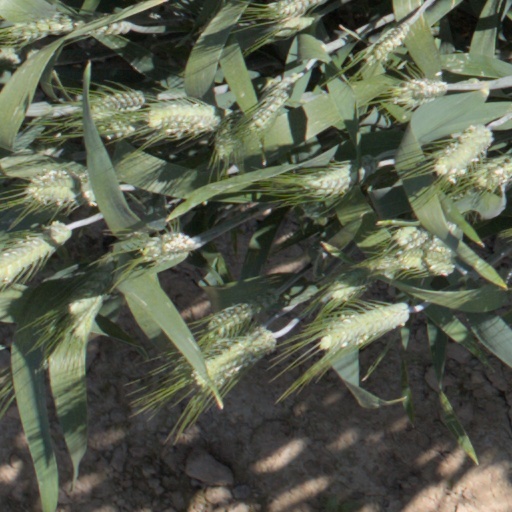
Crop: wheat